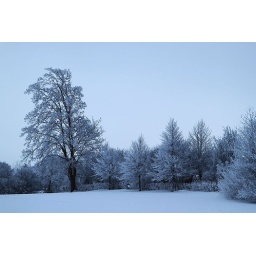
Frost decorated trees in a snow covered landscape, it's as if they have white leafs.